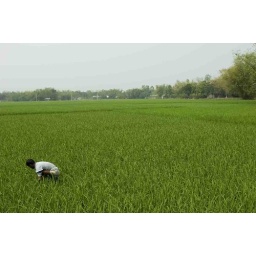
Farmer in large field of green paddy.